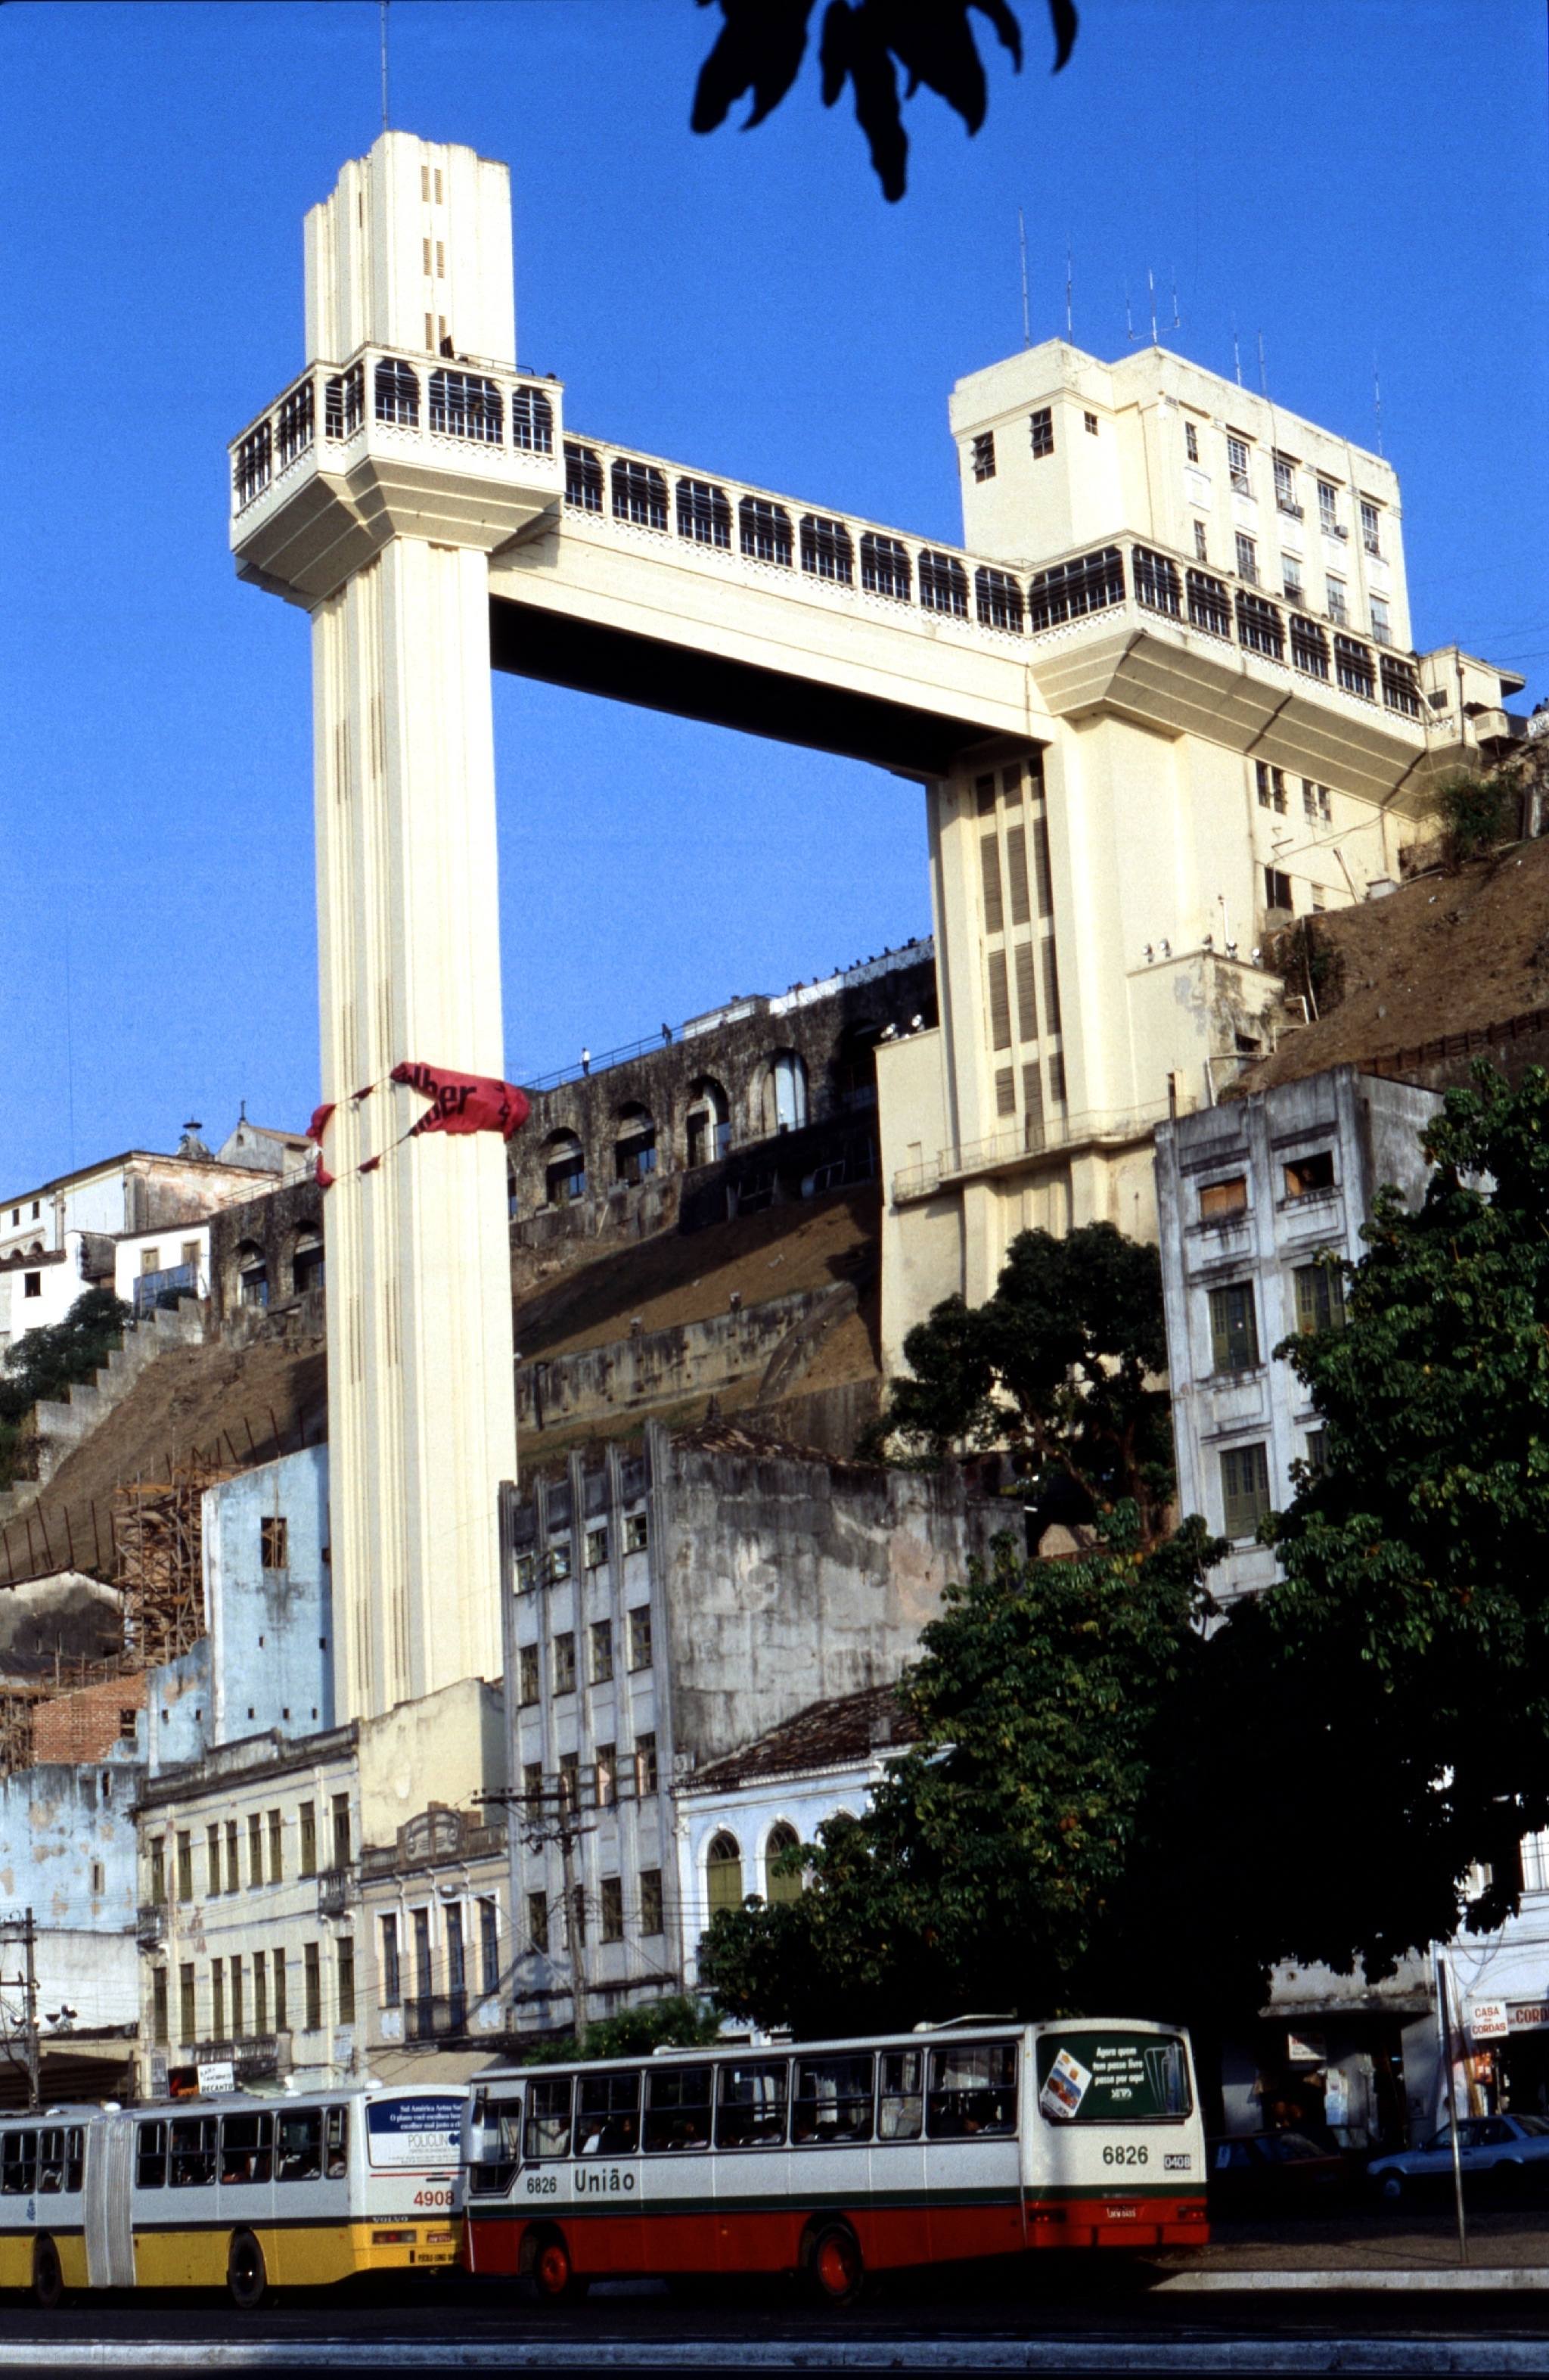
architecture, structure, city, cityscape, downtown, tower, plaza, landmark, facade, tourism, public transport, lift, south america, brazil, tours, san salvador